James Cox (labourer)

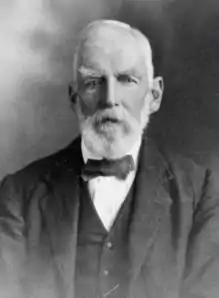
Cox in 1921

James Cox (11 October 1846, in Snodshill in Chiseldon, Wiltshire, England – 19 July 1925, in Greytown, New Zealand) was an English office worker and later a New Zealand flax worker, swagman (itinerant labourer), and agricultural worker. He is remembered because of his extensive diary.